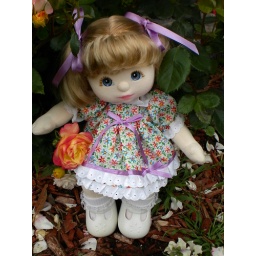
Gorgeous girl in her dress made by Pam!